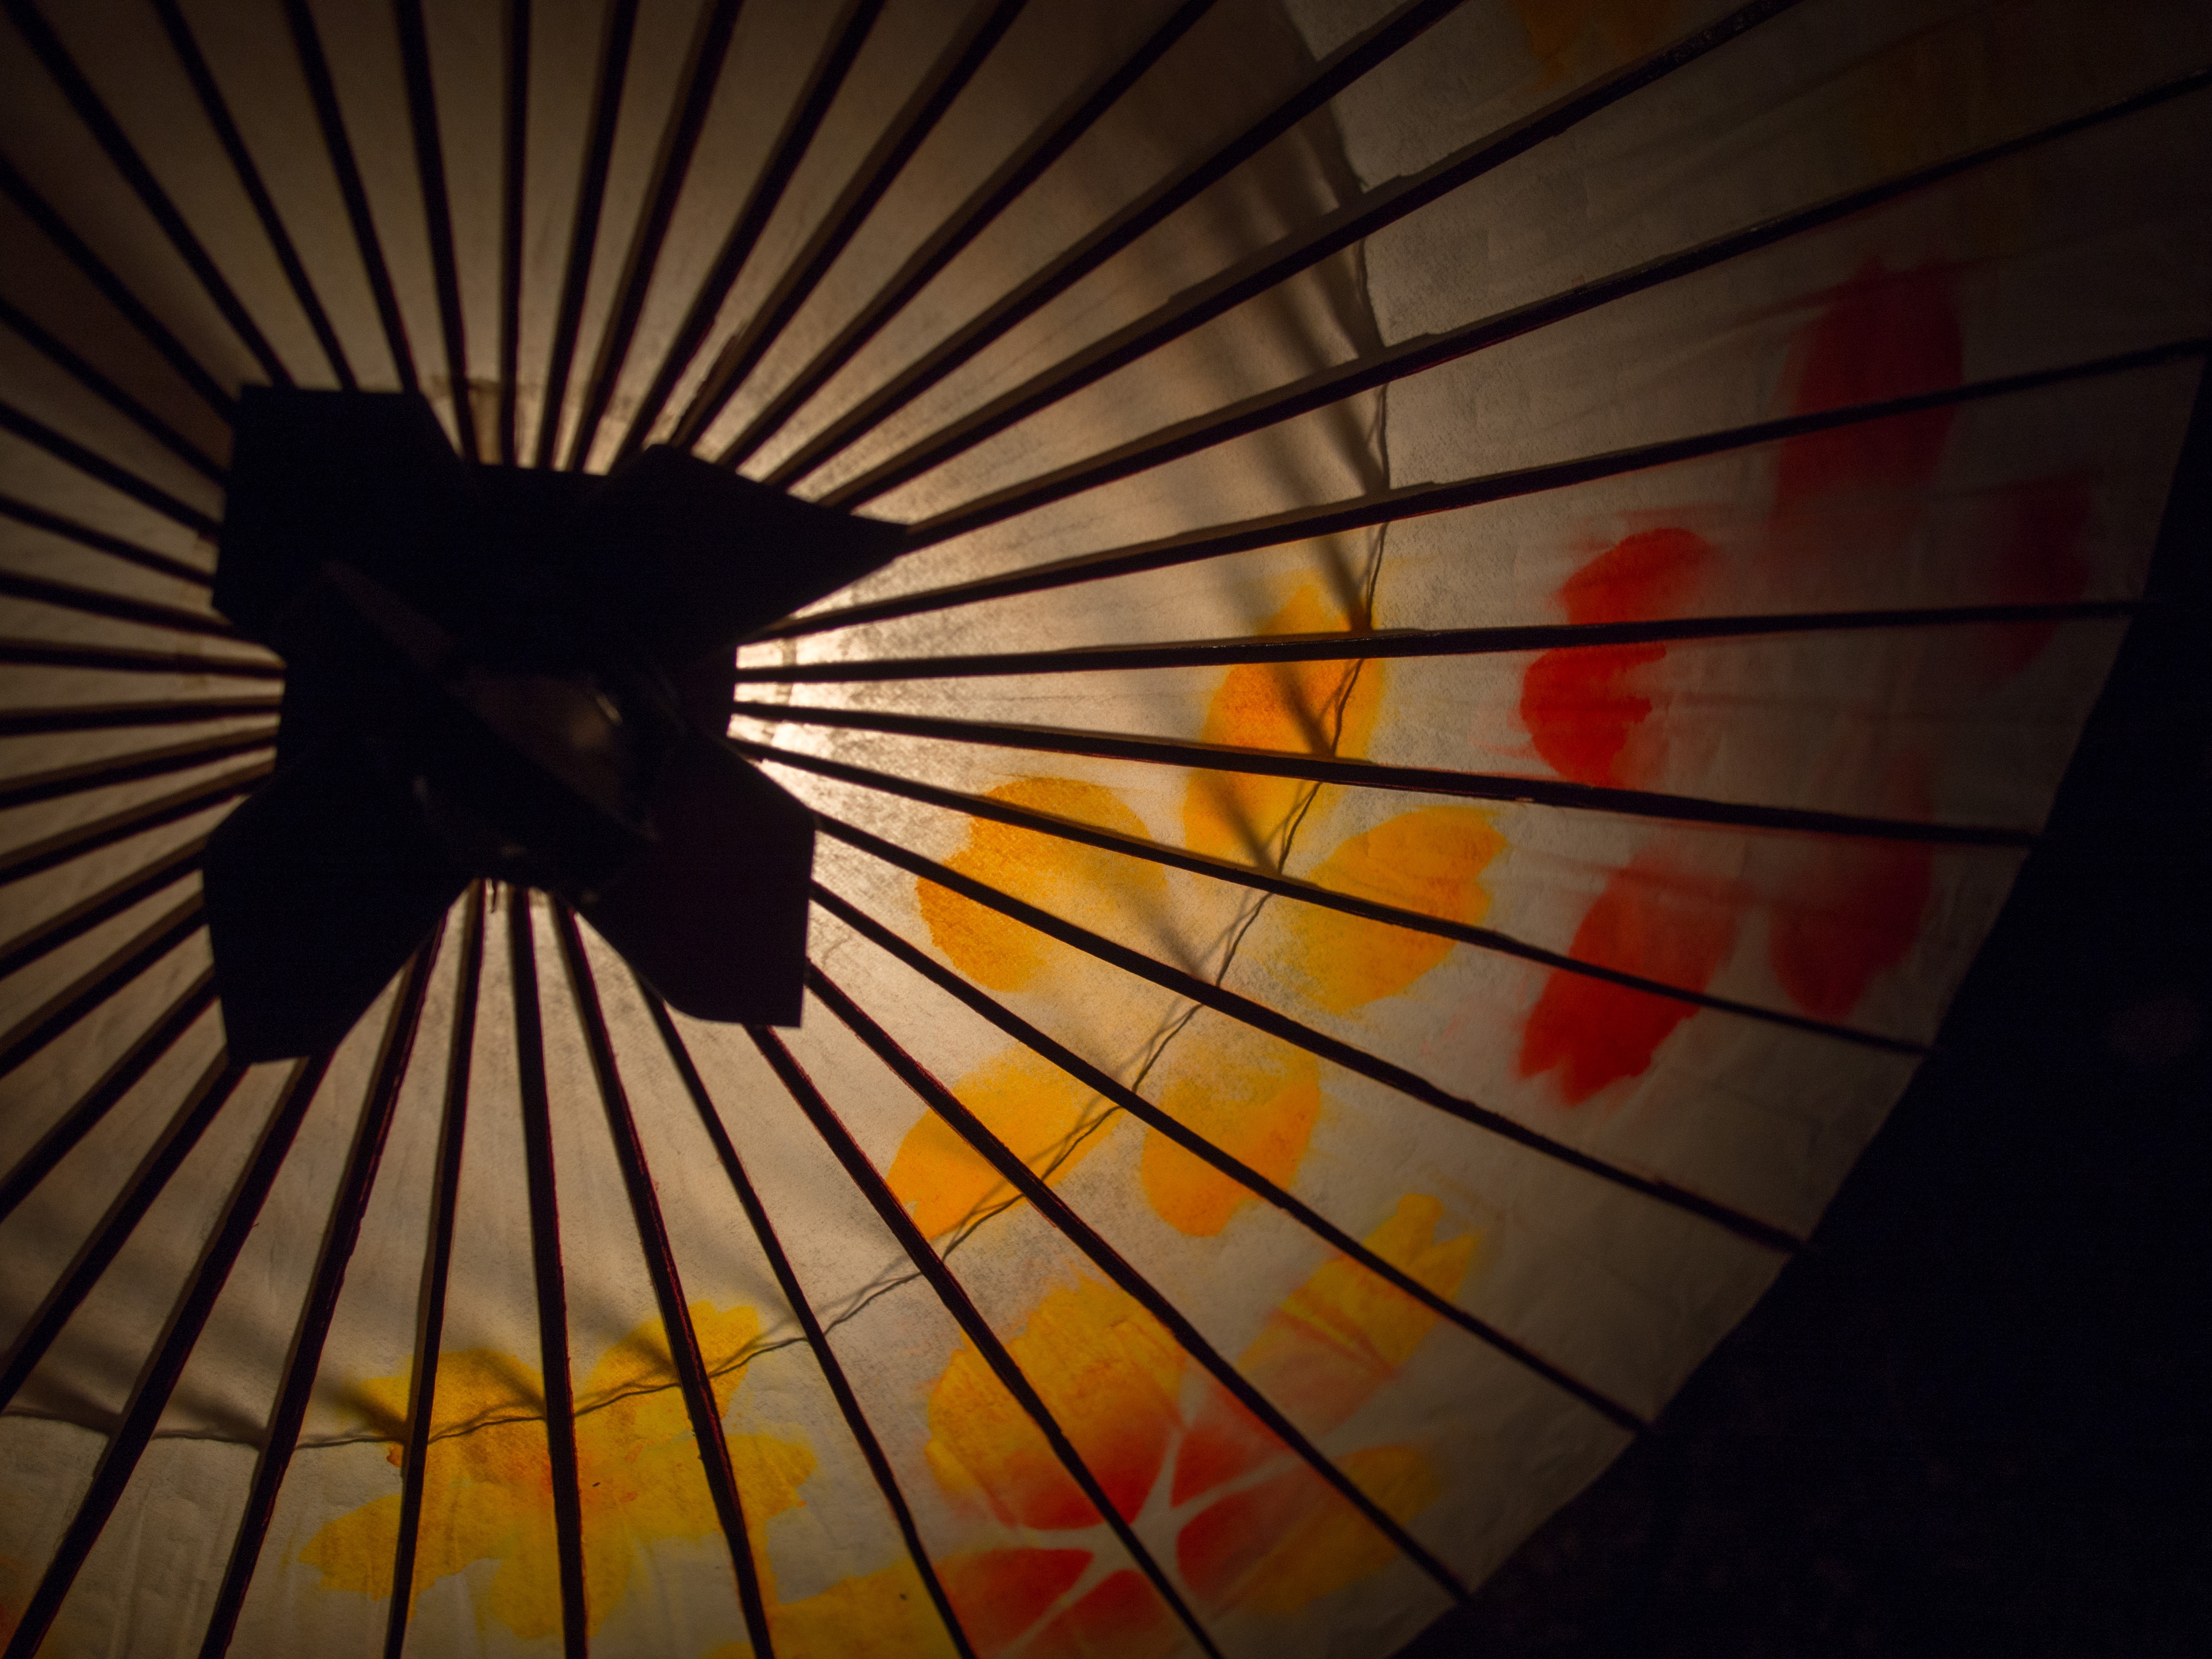
wing, light, night, sunlight, ceiling, line, reflection, red, umbrella, color, yellow, japan, lighting, kumamoto, circle, symmetry, shape, japanese style, night view, k, hot springs, japanese umbrellas, yamaga city